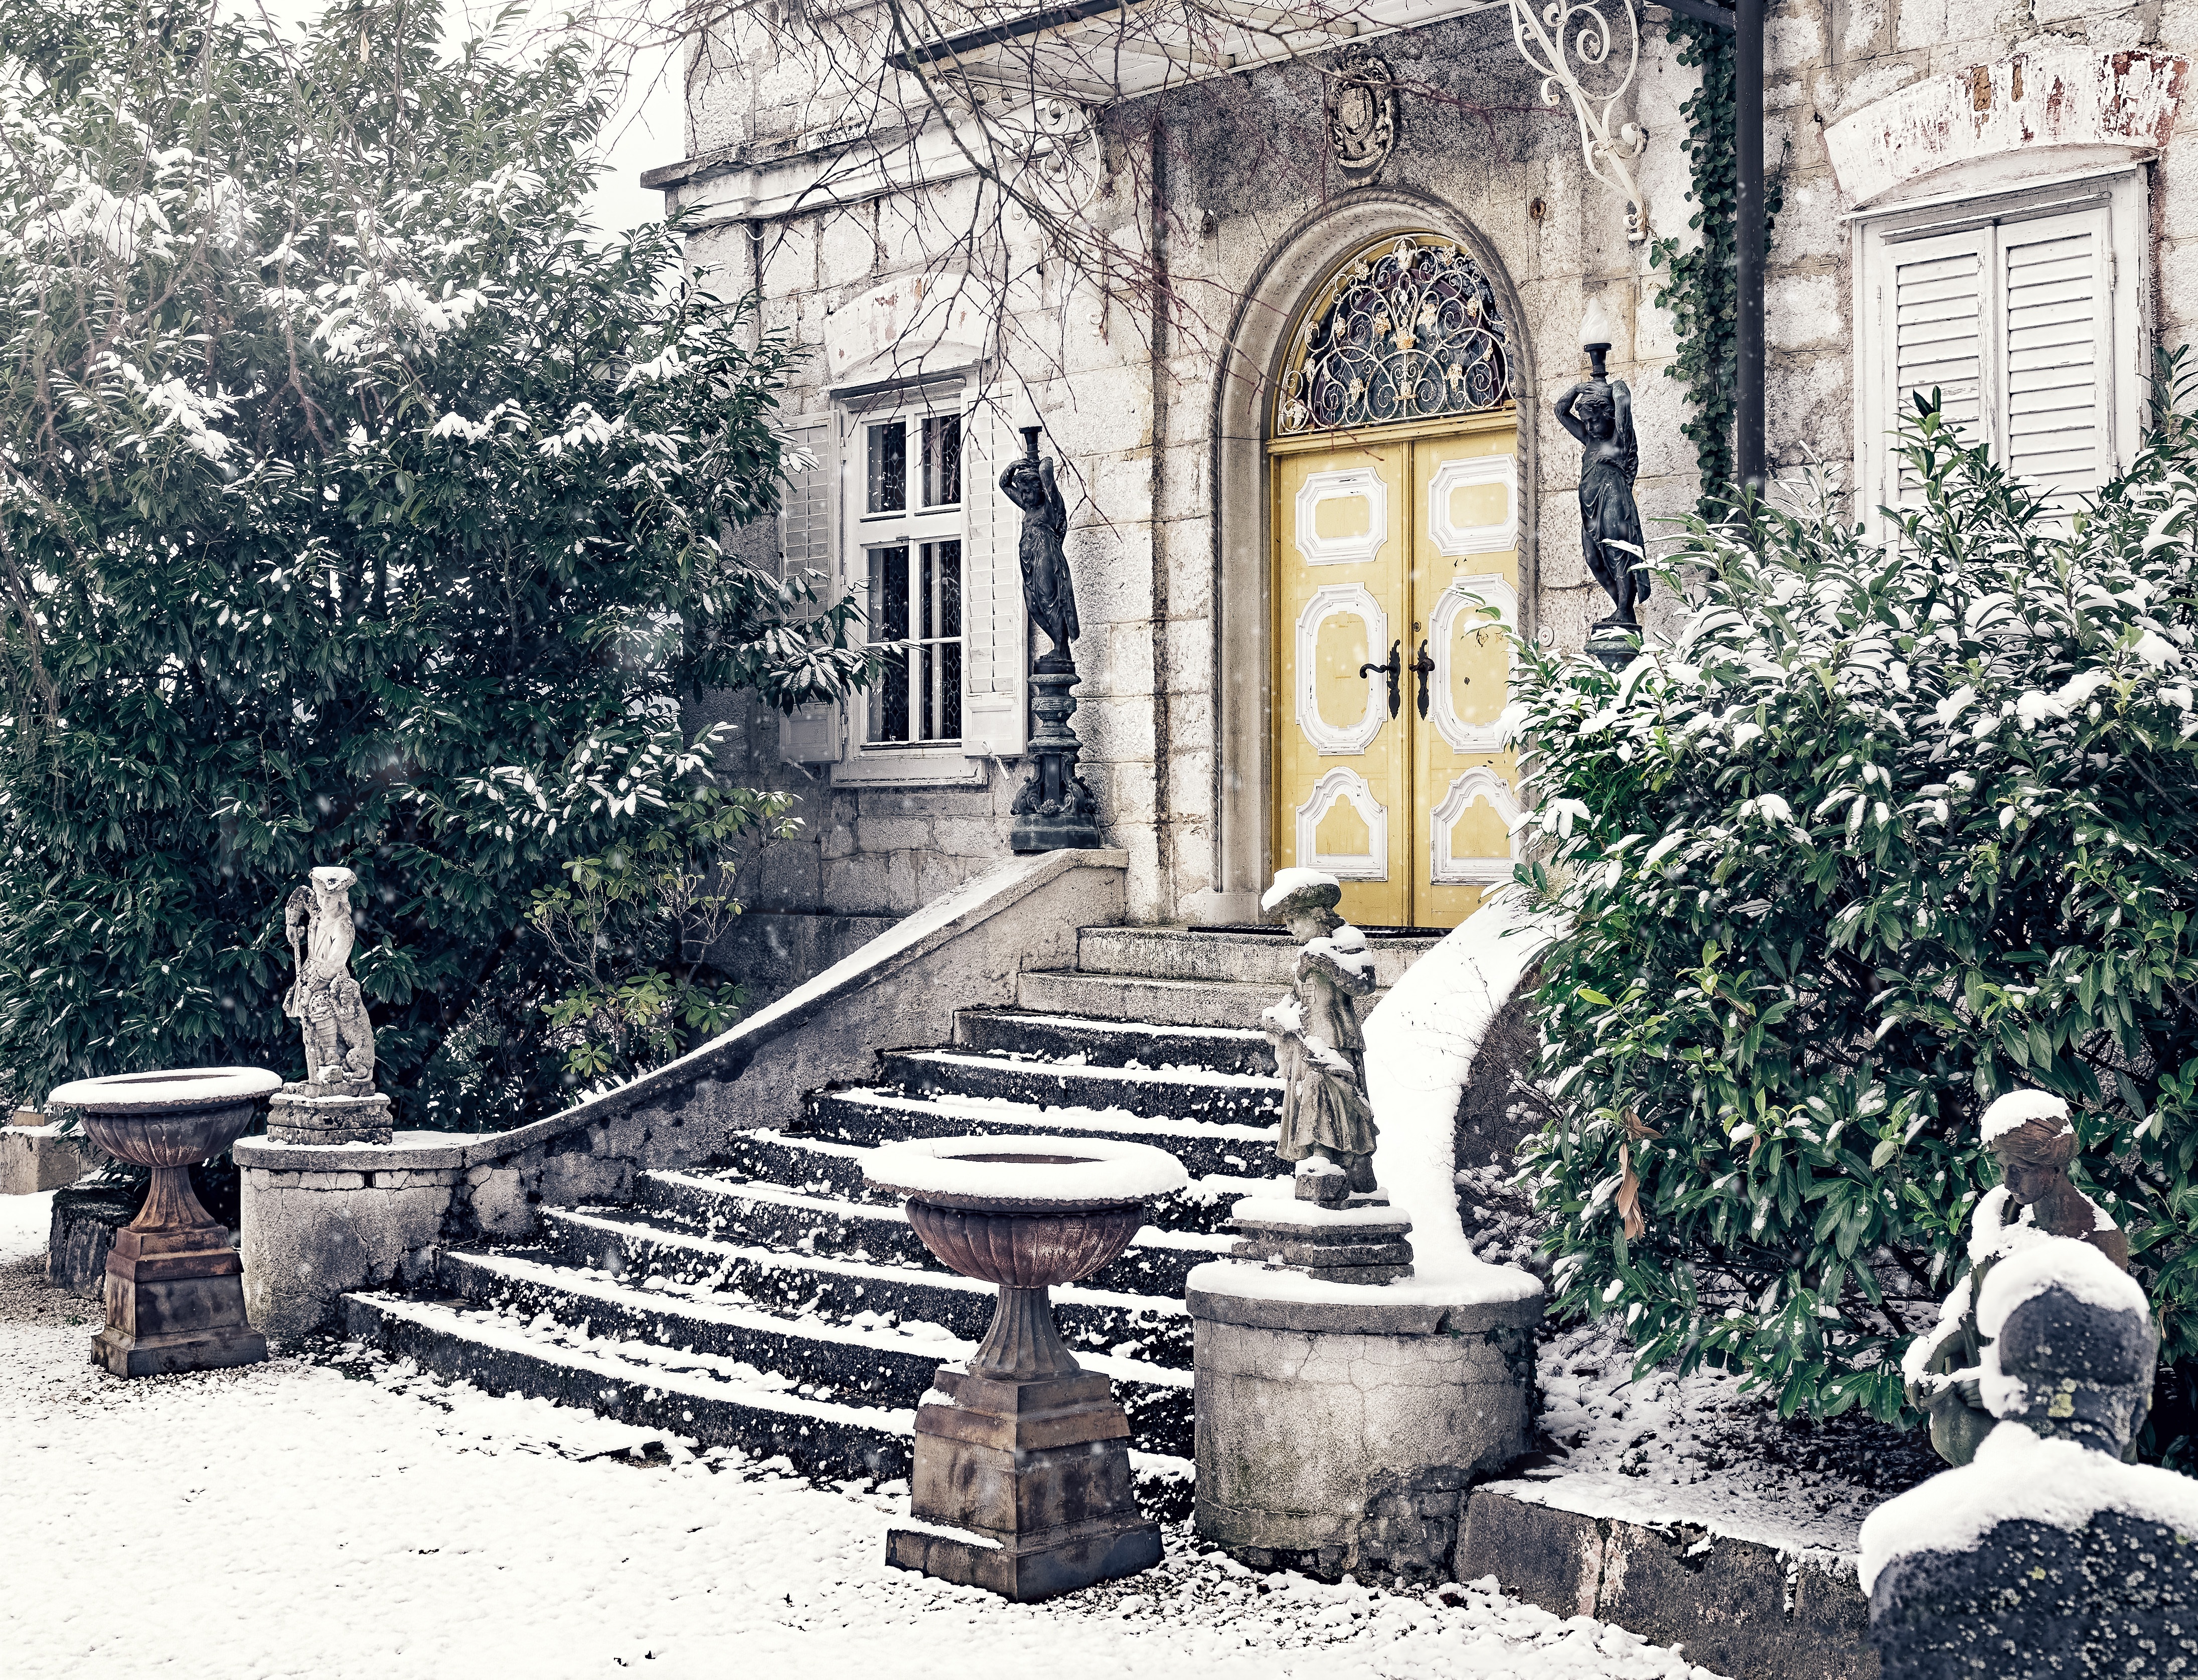
snow, cold, winter, architecture, villa, mansion, building, palace, old, home, staircase, residence, property, yellow, garden, place of worship, courtyard, monastery, bushes, shrine, history, estate, input, wintry, traunkirchen, emergence, old villa, ancient history